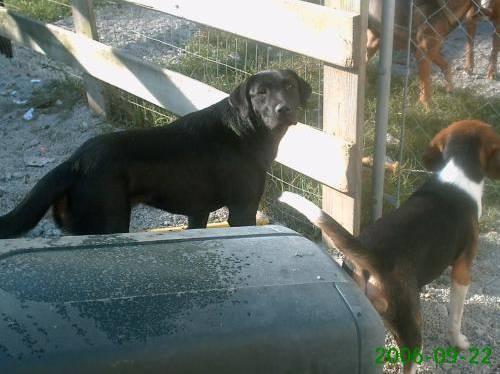
dog